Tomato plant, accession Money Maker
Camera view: horizontal (90 deg, fisheye); turntable rotation: 30 degrees
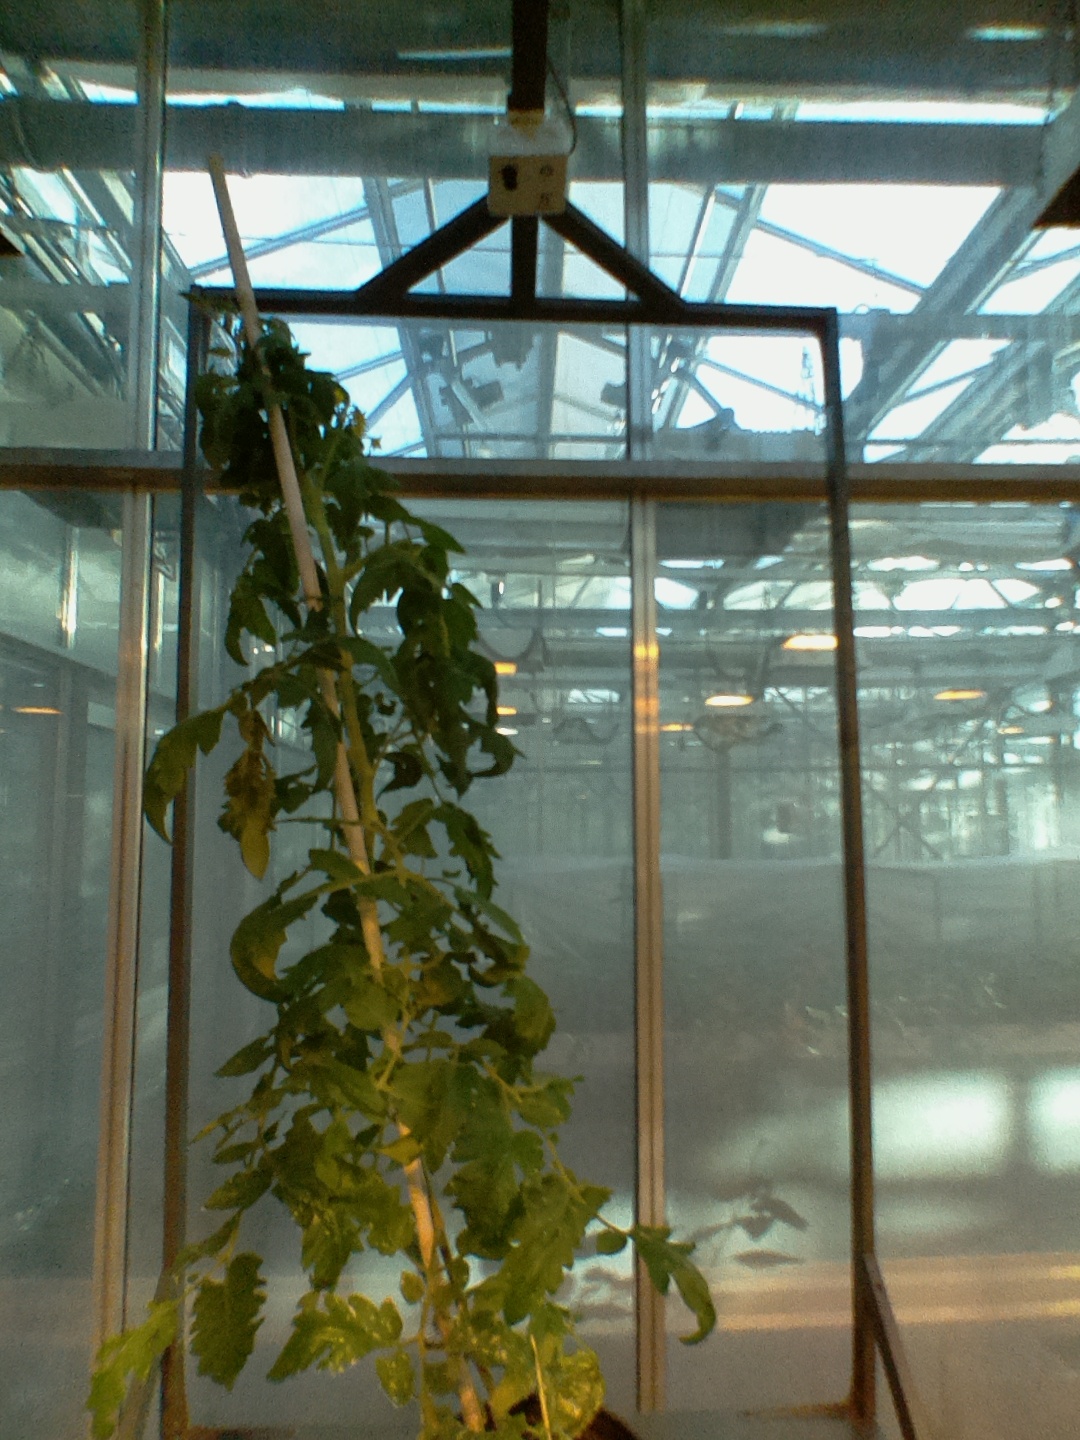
BBCH growth stage 68: Full flowering, 80%-90% of flowers open, more petals falling